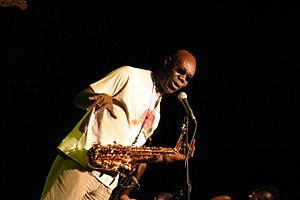
Manu Dibango, surnommé Papagroove ou Papa Manu, est un saxophoniste et chanteur camerounais de world jazz né le 12 décembre 1933 à Douala et mort le 24 mars 2020 à Melun.